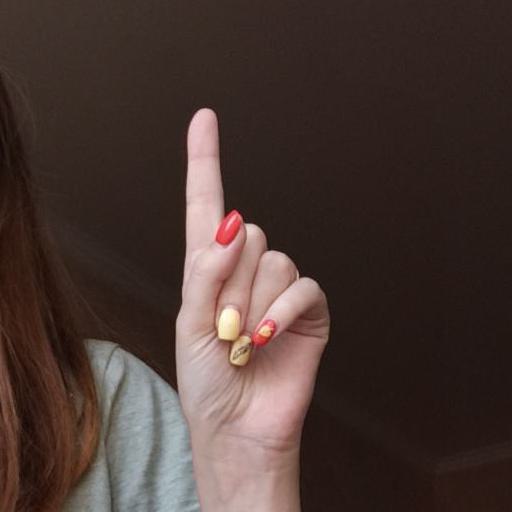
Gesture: one